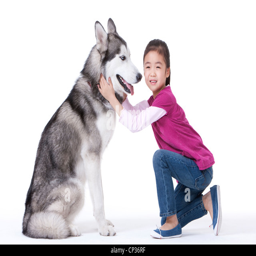
cute little girl playing with a dog